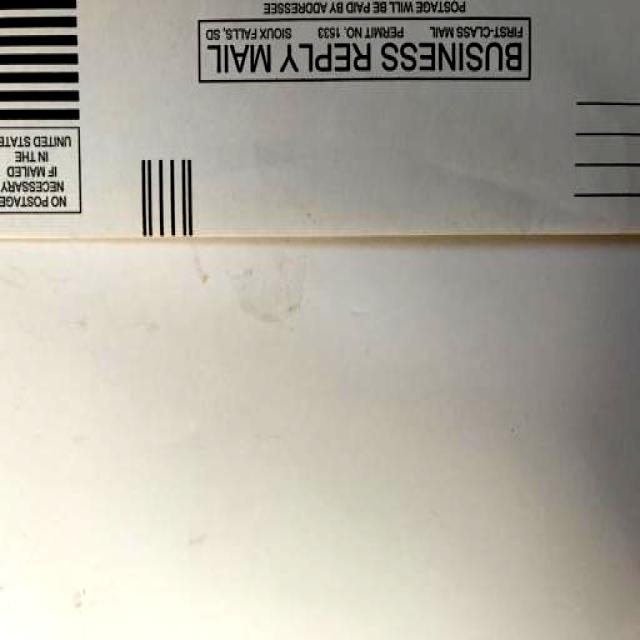
Label: Paper